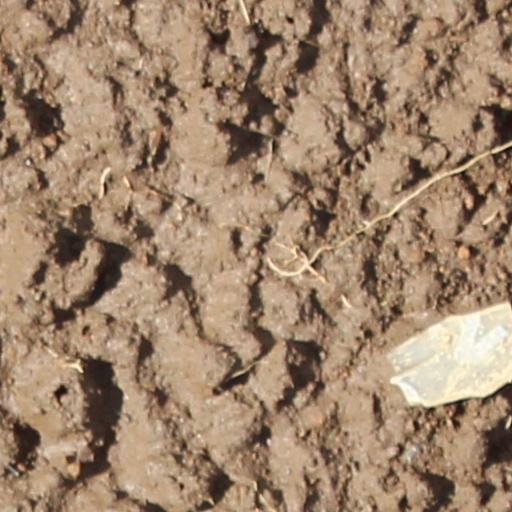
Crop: wheat